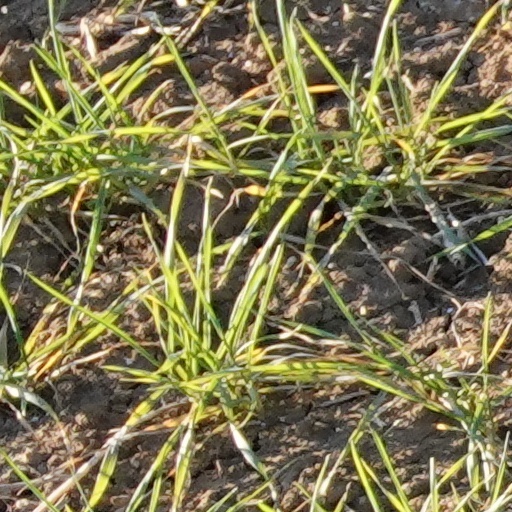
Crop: wheat